Wallpaper

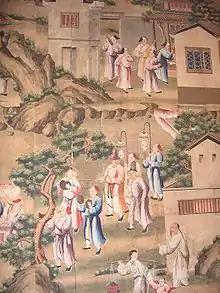
Hand-painted Chinese wallpaper showing a funeral procession, made for the European market,

In 1712, during the reign of Queen Anne, a wallpaper tax was introduced which was not abolished until 1836. By the mid-18th century, Britain was the leading wallpaper manufacturer in Europe, exporting vast quantities to Europe in addition to selling on the middle-class British market. However this trade was seriously disrupted in 1755 by the Seven Years' War and later the Napoleonic Wars, and by a heavy level of duty on imports to France.